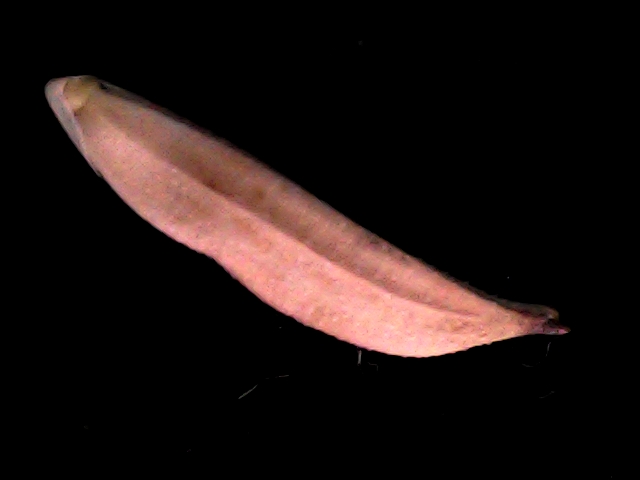
Rice variety: BD70